Petroleum industry in Azerbaijan

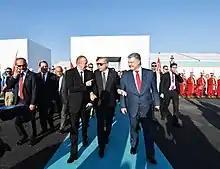
Presidents of Turkey, Azerbaijan and Ukraine at the opening ceremony of the Trans-Anatolian gas pipeline, 12 June 2018

One of the striking examples for offshore oil deposit development is "Oily Rocks" — "Neft Dashlari". It is located to the south-east of Absheron Archipelago. In "Oily Rocks" sea depth ranges from 10 to 25 m, though part of the oil pool reaches 60 meters depth. Oil prospecting with geological survey, structure drilling, seismic prospecting and preliminary drilling started in 1945.